National Guard (United States)

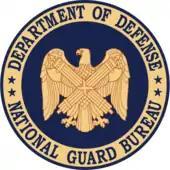
Seal of the National Guard Bureau, 2013 to present

The National Guard is administered by the National Guard Bureau, a joint activity of the Army and Air Force under the Department of Defense. The National Guard Bureau provides a communication channel for state National Guards to the DoD. The National Guard Bureau also provides policies and requirements for training and funds for state Army National Guard and state Air National Guard units, the allocation of federal funds to the Army National Guard and the Air National Guard, and other administrative responsibilities prescribed under . The National Guard Bureau is headed by the Chief of the National Guard Bureau (CNGB), who is a four-star general in the Army or Air Force and is a member of the Joint Chiefs of Staff.